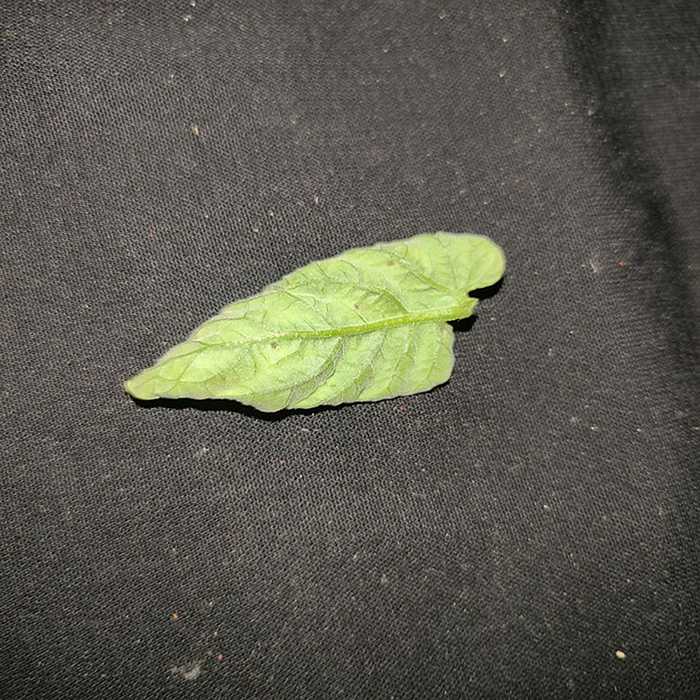
Plant: Tomato
Label: Tomato leaf curl virus